Salvador Minguijón Adrián

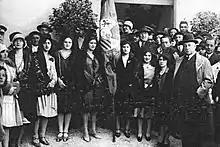
Primo with the Aragon Somatén

In the 1910s Carlism was dominated by a conflict between the claimant and the key party theorist, Juan Vázquez de Mella. At first glance Minimismo and Mellismo seemed alike: both favored parking dynastical issues and forging a grand, Traditionalism-centred right-wing alliance. However, scholars differ when discussing the mutual position of the two concepts. Some name Minguijón a key protagonist of , highlighting their shared penchant for a conservative bloc; others note rather that Minguijón followed de Mella by firmly incorporating the social dimension into the doctrine. Some students, however, suggest that Minguijón opposed by working towards a constructive solution. They highlight that Minguijón seemed inclined towards politics within the Alfonsist framework, while de Mella adopted a decisively anti-system stance with no dynastical commitments. One more difference was that unlike a fiercely Germanophile de Mella, during the Great War Minguijón adopted a pro-Entente stand and even considered setting up a pro-French daily.